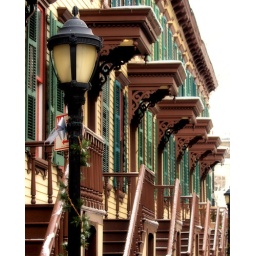
A gorgeous row of 19th century wooden houses tucked away in Washington Heights.